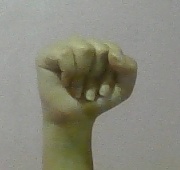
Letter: saad